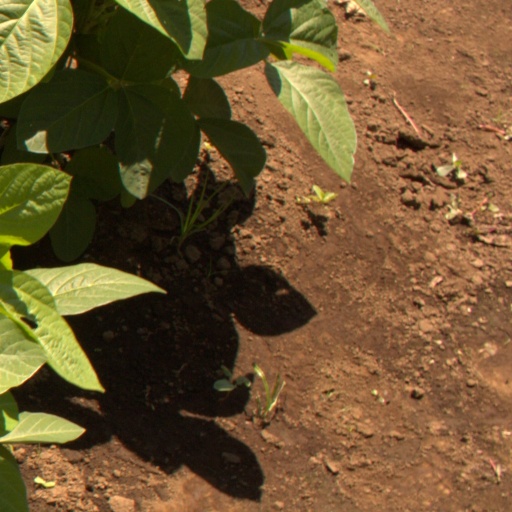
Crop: soybean